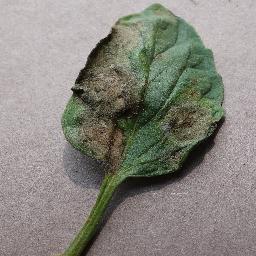
Label: Tomato___Late_blight